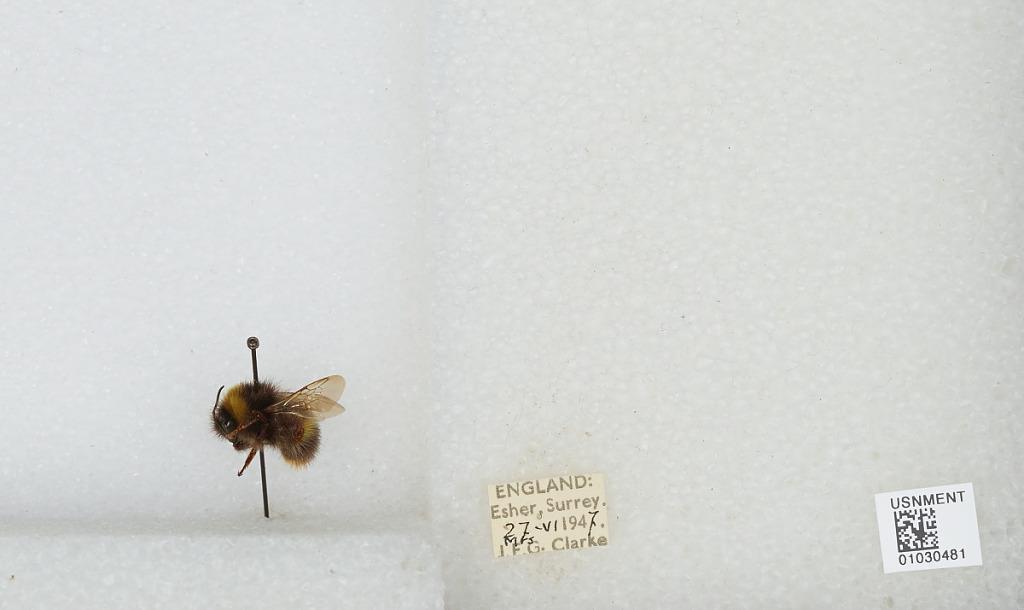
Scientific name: Bombus (Pyrobombus) pratorum (Linnaeus)
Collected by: J. Clarke
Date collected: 1947-6-27
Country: United Kingdom
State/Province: England
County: Surrey
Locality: Esher
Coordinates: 51.3691, -0.365